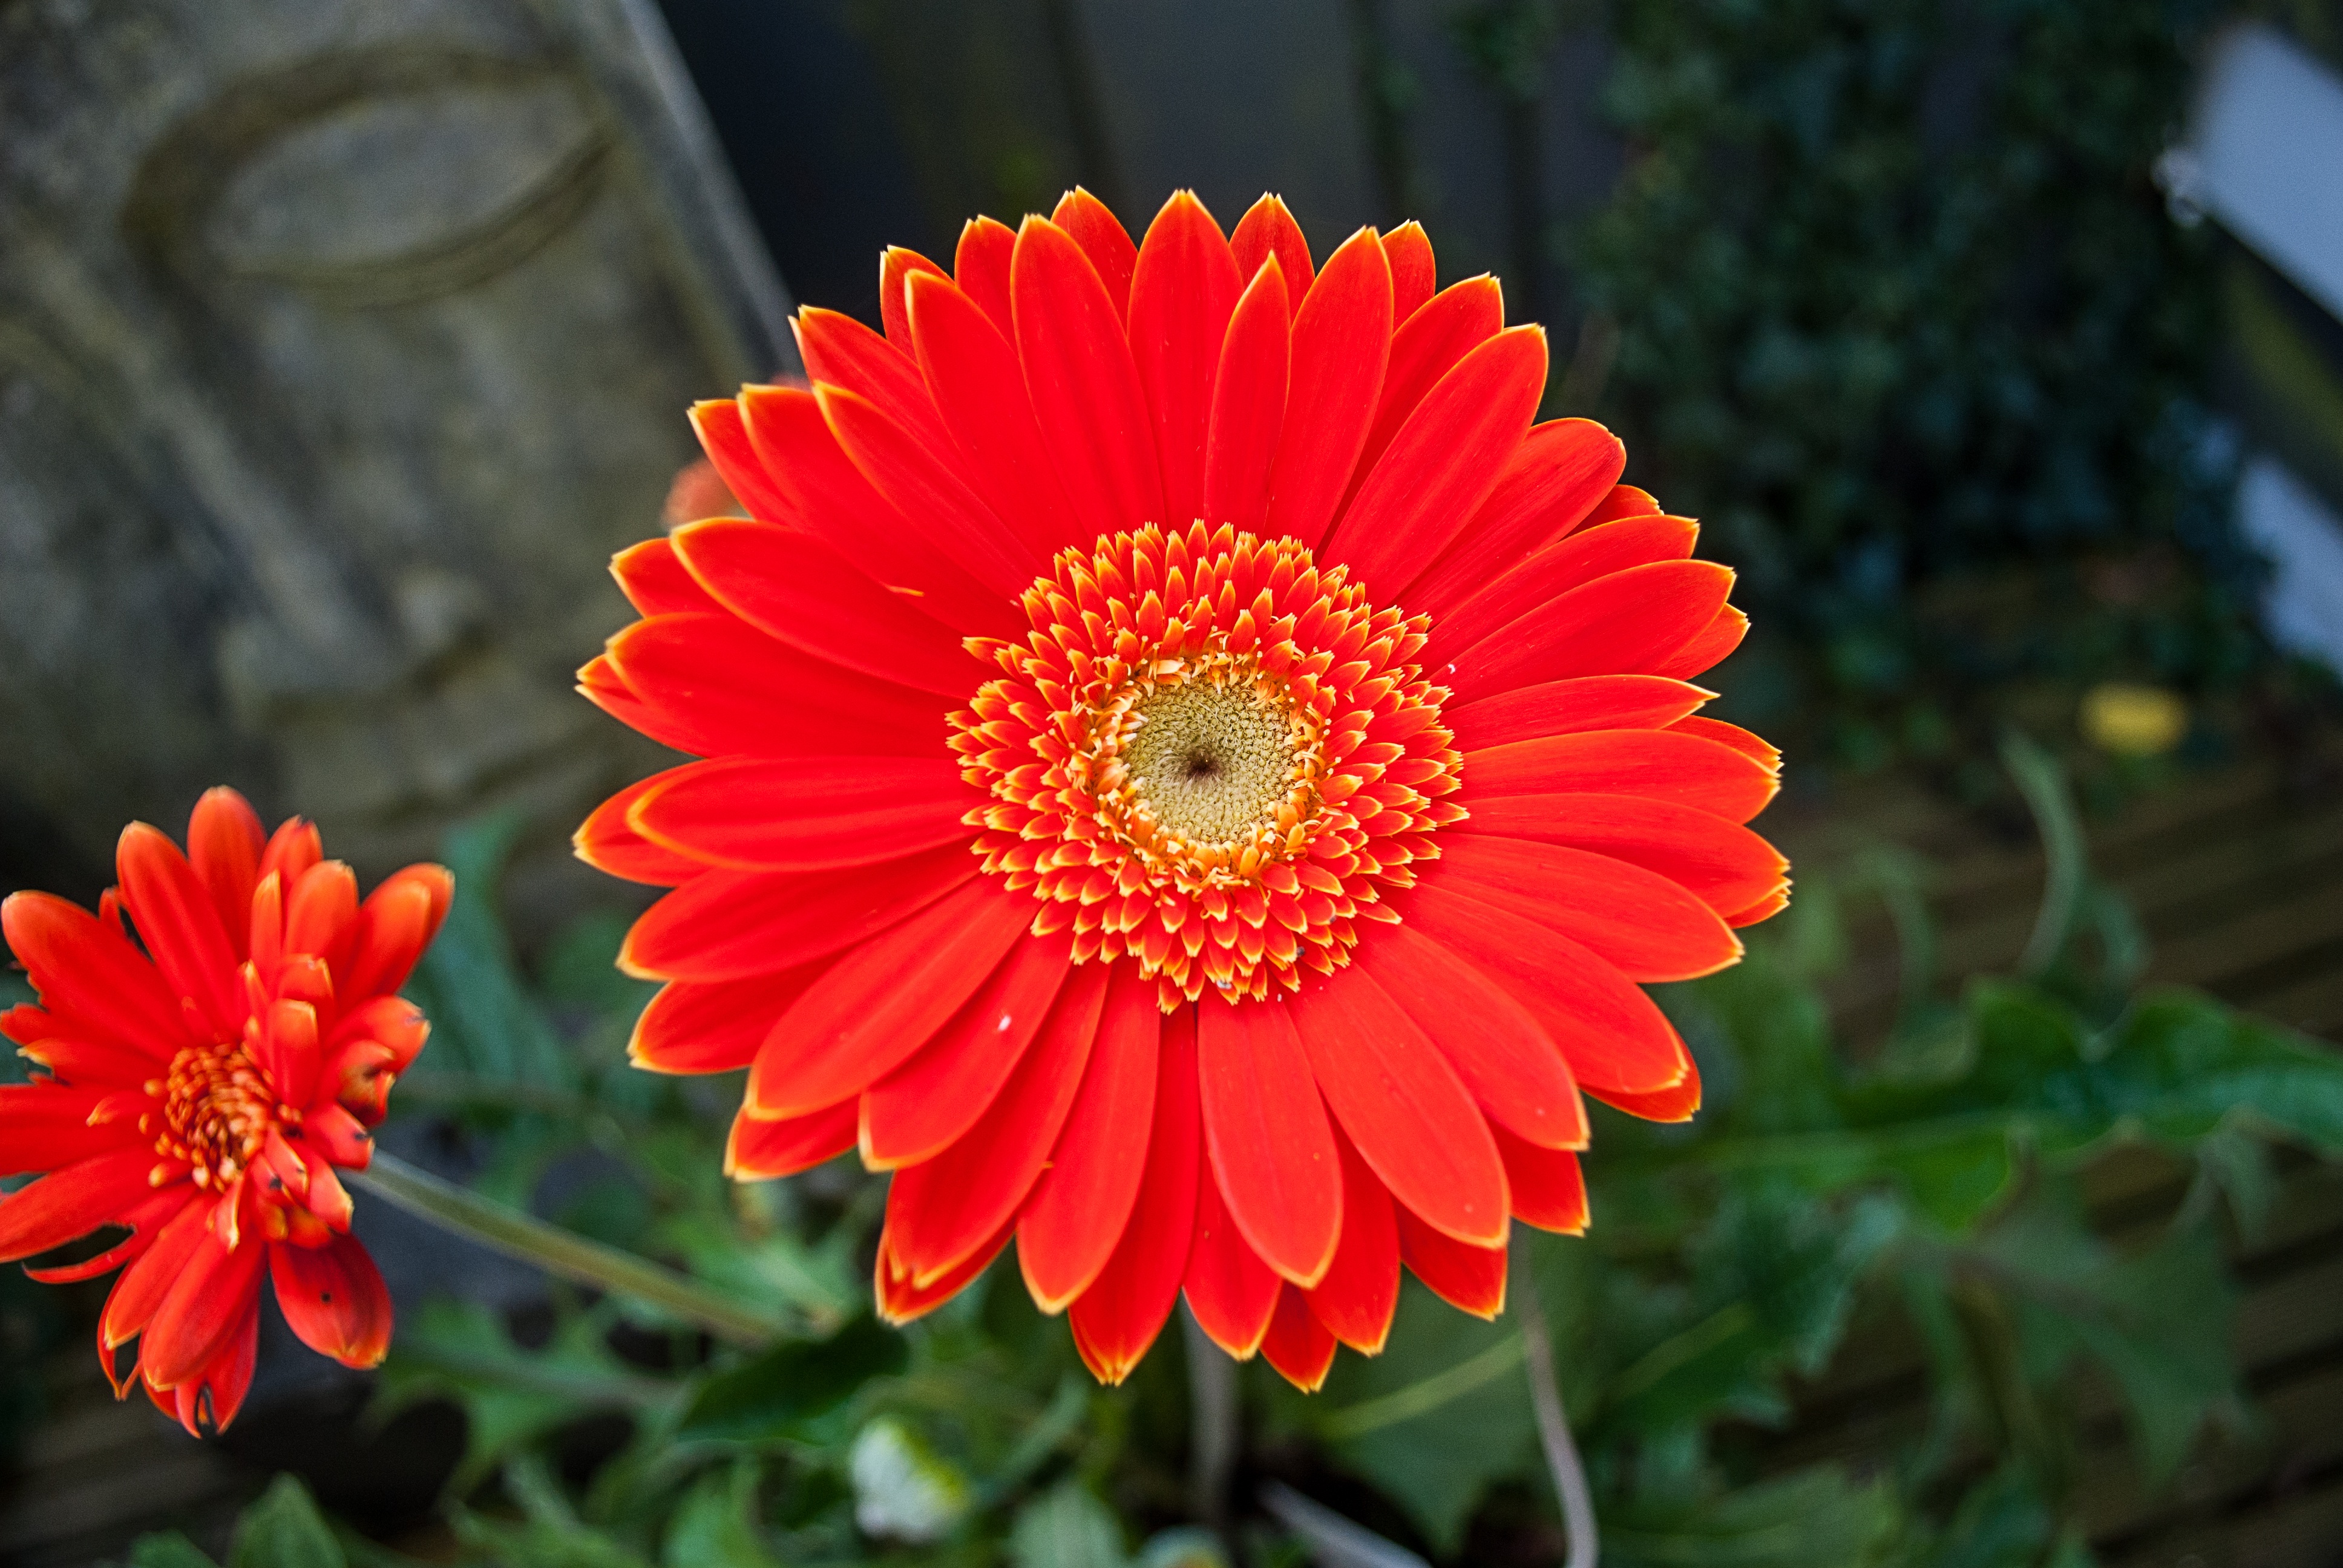
plant, flower, petal, daisy, orange, red, botany, flora, flowers, gerbera, macro photography, flowering plant, daisy family, city car, annual plant, plant stem, land plant, marguerite daisy